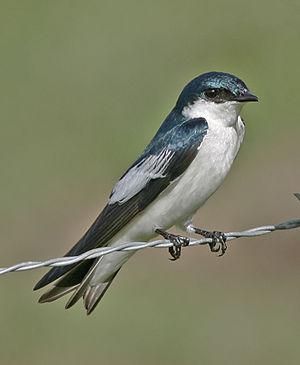
L'Hirondelle à ailes blanches est une espèce américaine de passereau appartenant à la famille des Hirundinidae.